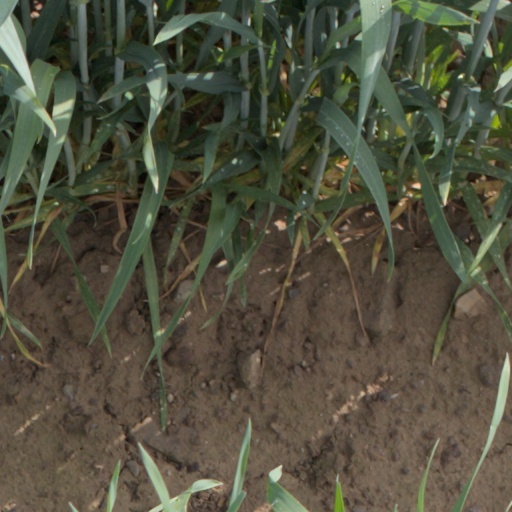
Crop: wheat